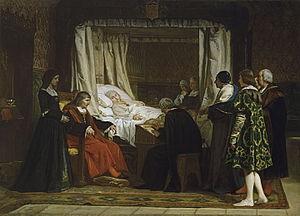
Isabelle Iʳᵉ de Castille dite Isabelle la Catholique, née le 22 avril 1451 à Madrigal de las Altas Torres et morte le 26 novembre 1504 à Medina del Campo, est, de son propre chef, reine de Castille et León de 1474 à 1504, reine d'Aragon, de Majorque, de Valence, de Sardaigne, de Sicile et de Naples.
Isabelle la Catholique dictant son testament, réalisée en 1864, est probablement l'œuvre la plus connue du peintre espagnol Eduardo Rosales.
L’Exposition nationale des beaux-arts était un événement qui avait régulièrement eu lieu en Espagne et particulièrement à Madrid de la deuxième moitié du XIXᵉ siècle à la deuxième moitié du XXᵉ. Ces expositions sous forme de concours sont instaurées par le Décret royal d'Isabelle II du 28 décembre 1853. C'était la plus grande exposition officielle d'art espagnol à laquelle prenaient part des artistes vivants.